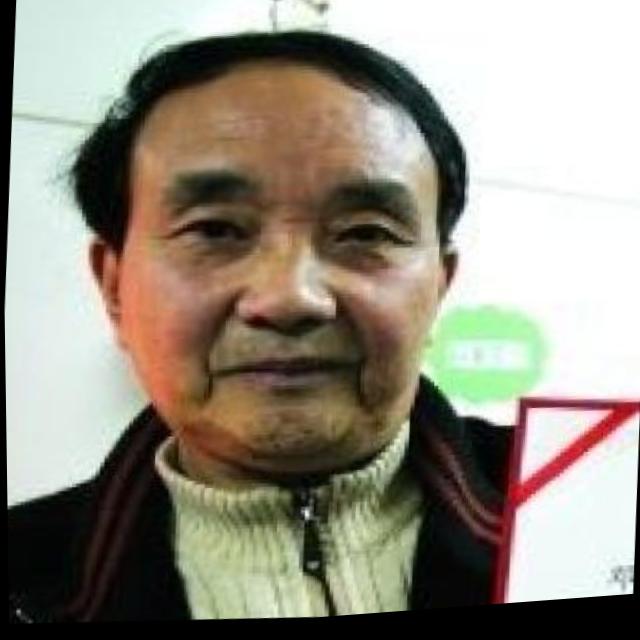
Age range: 45-64